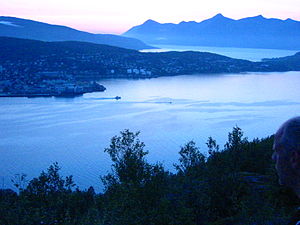
Vågsfjorden (Troms)
Harstad og Vågsfjorden i nattelys
Harstad og Vågsfjorden i nattelys
Vågsfjorden er en fjord der ligger mellem Hinnøya og Senja i Troms og Finnmark fylke i Norge. Den ligger syd for Andfjorden og passerer kommunerne Harstad, Ibestad, Skånland, Tranøy og Dyrøy.